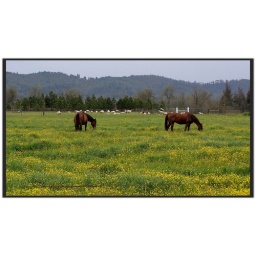
Horses in yellow field